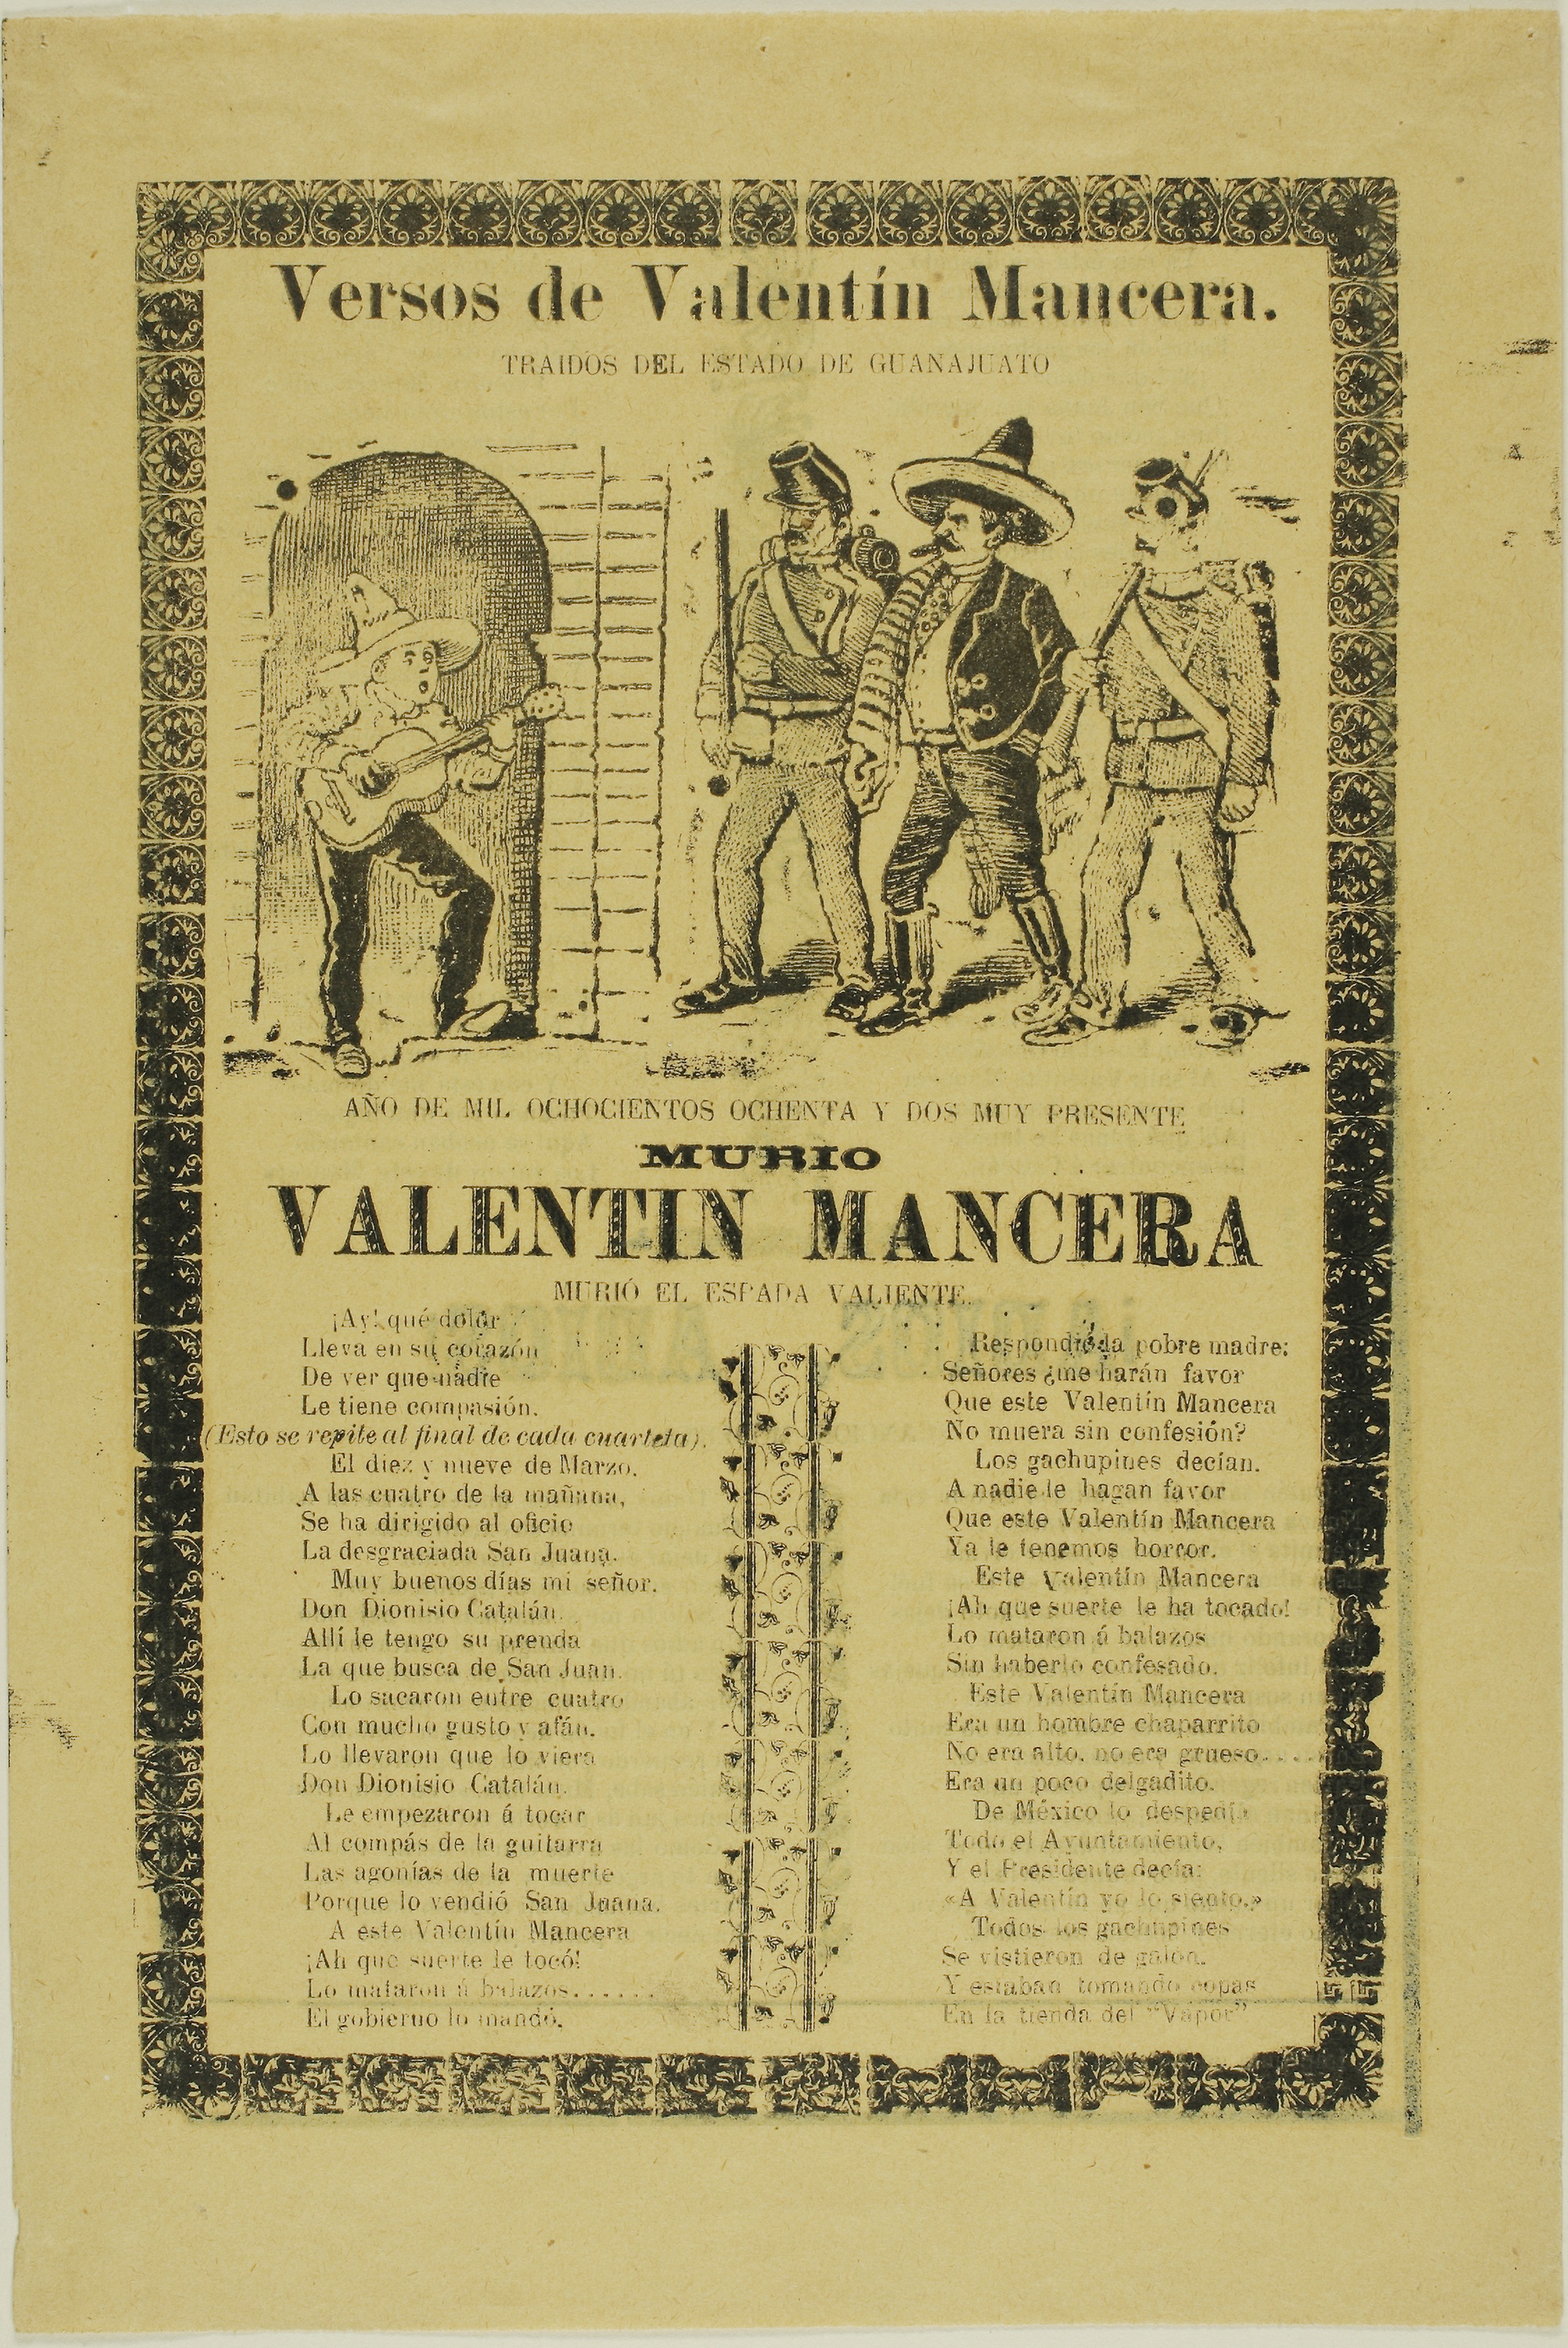
text, history, ancient history, font, paper